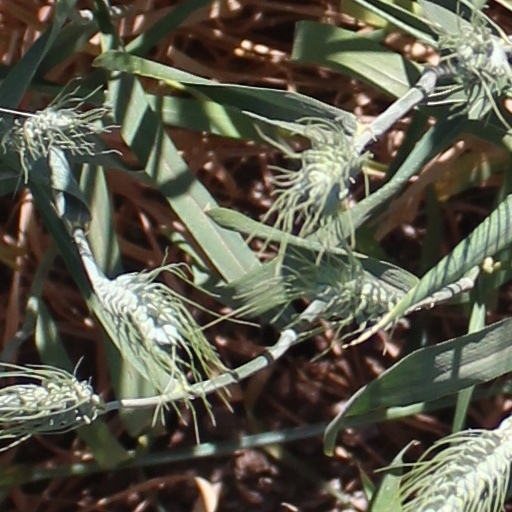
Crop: wheat